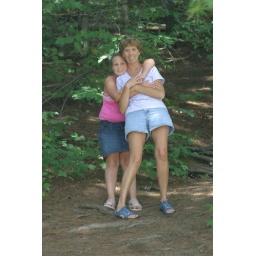
Playing around on the hill above the picnic table at Robo's on Indian Creek.